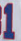
Number: 1